List of mayors of Fairbanks, Alaska

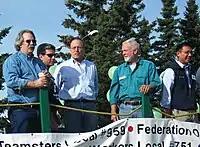
Then-borough mayor Jim Whitaker and current mayor Karl Kassel on the grandstand of the Fairbanks Labor Day parade in 2008. They are flanked by David Guttenberg, Ethan Berkowitz and Scott Kawasaki.

The borough mayor's position was originally titled chairman, rather than mayor, until the mid-1970s, given the structure which the legislature had originally established for organized boroughs. The term of office had changed from two years to three years at around the same time. The position is non-partisan.